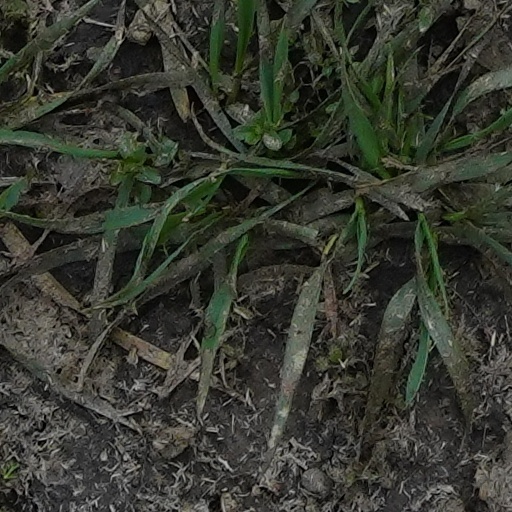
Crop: wheat